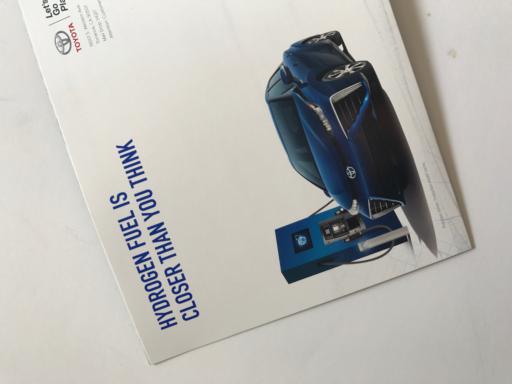
Label: paper